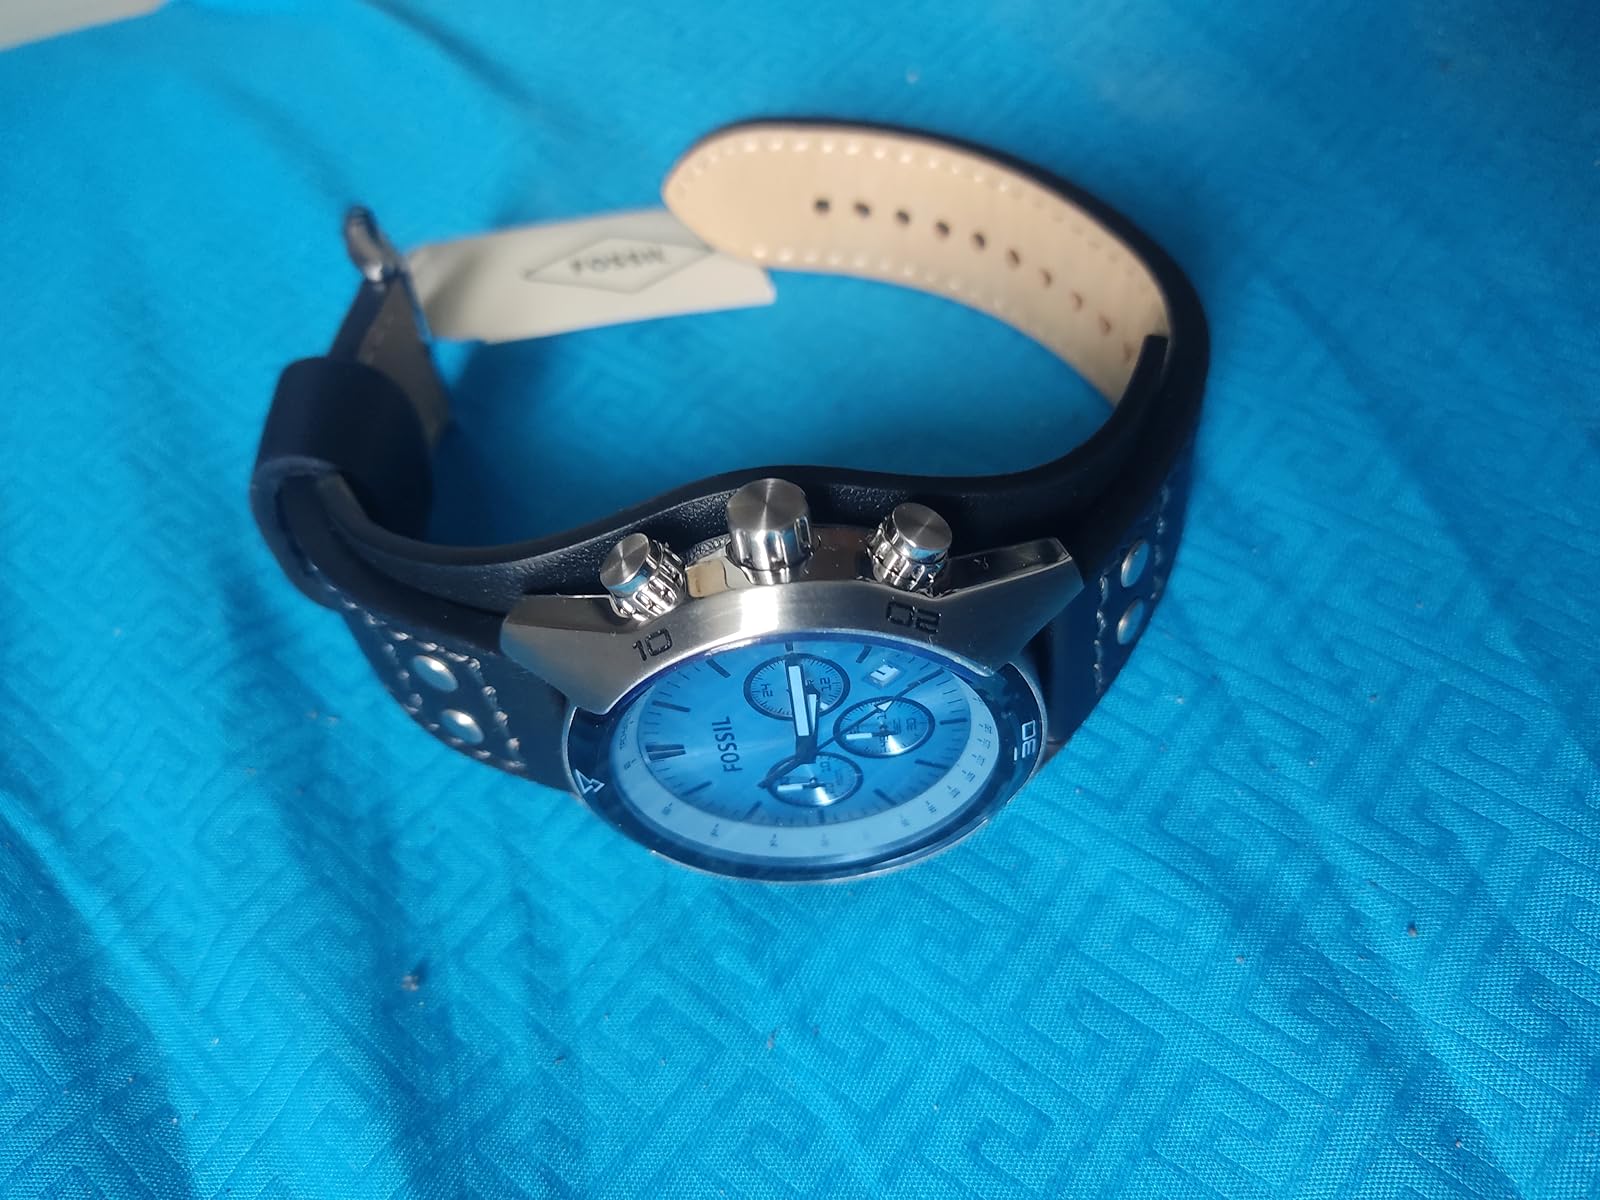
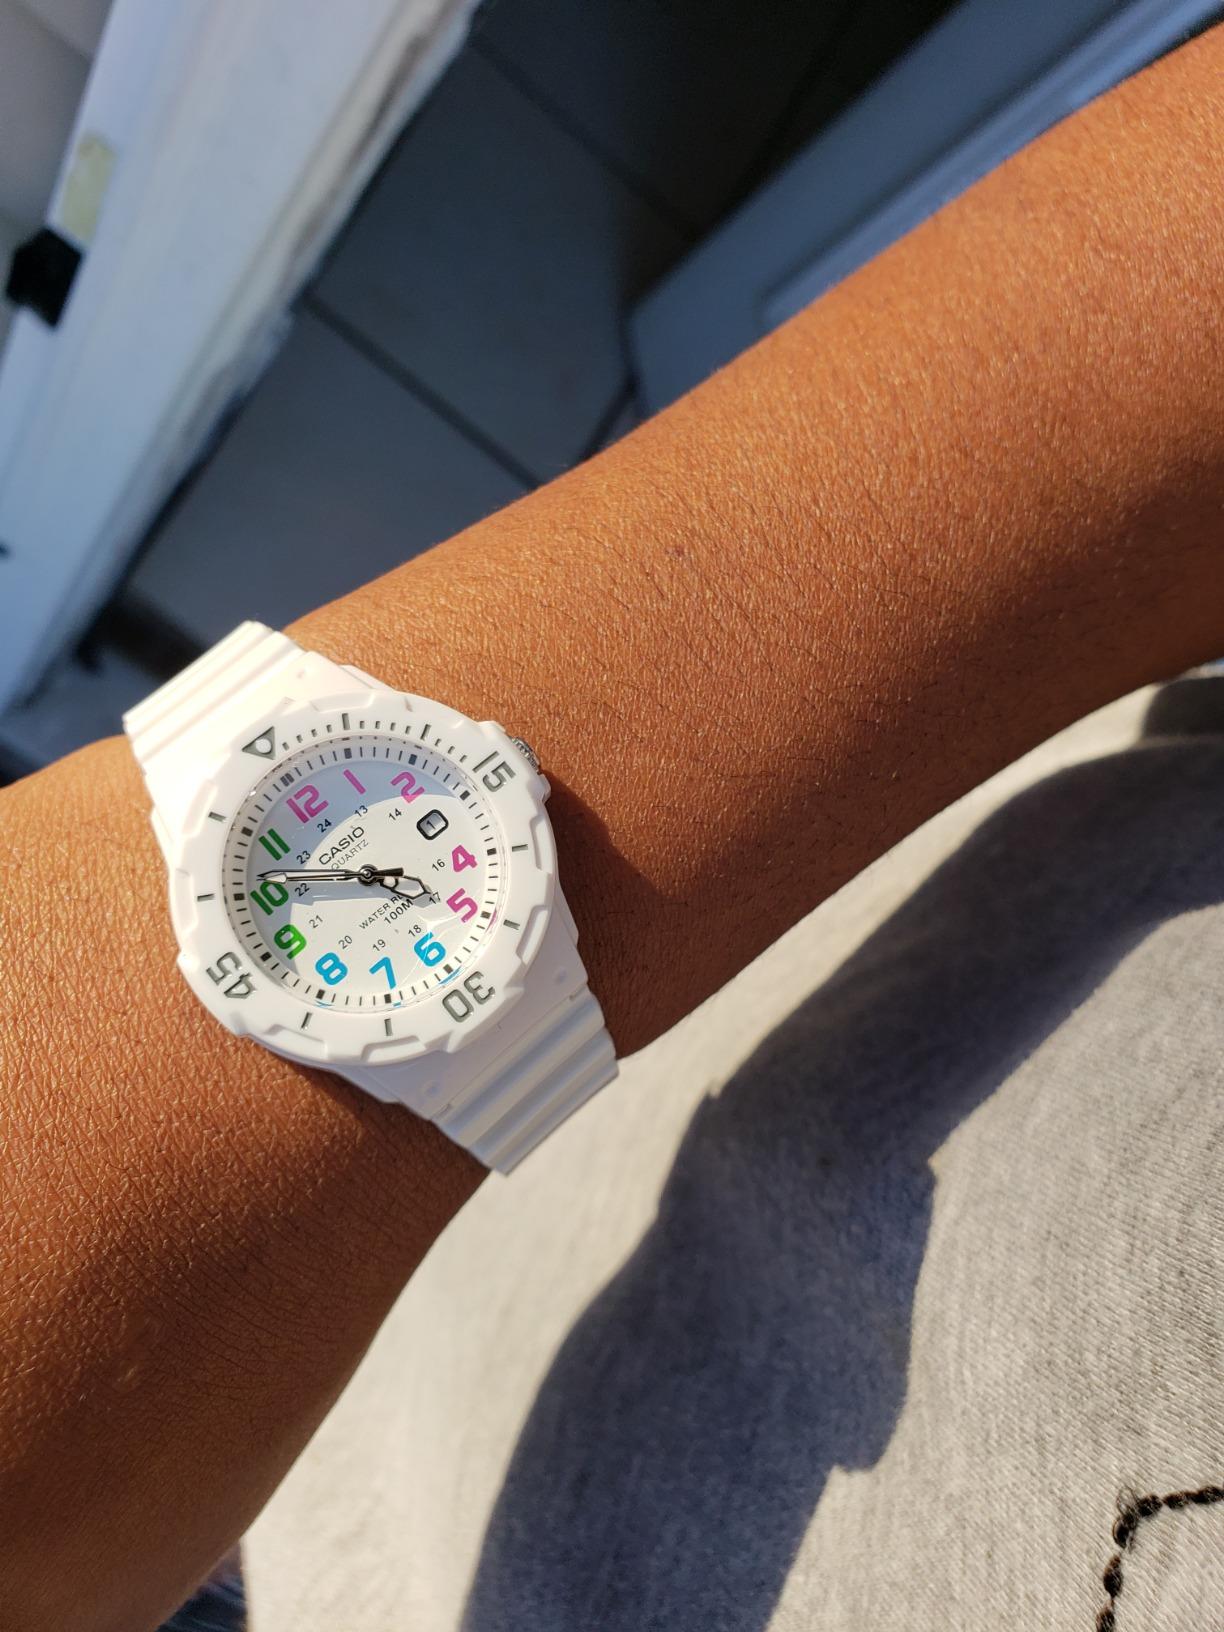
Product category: accessories_watch
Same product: no